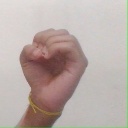
अक्षर: ऊ